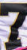
Number: 7